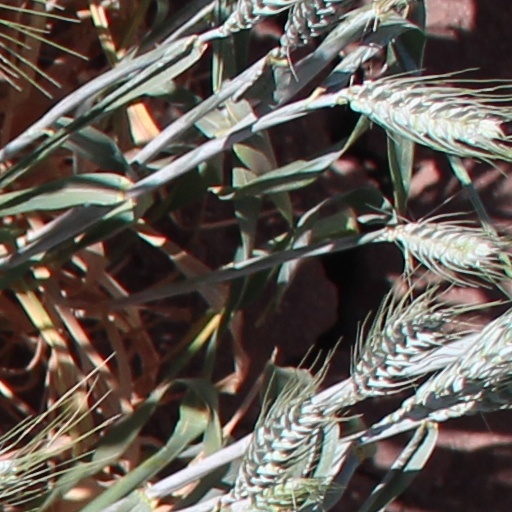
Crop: wheat